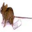
Label: mouse